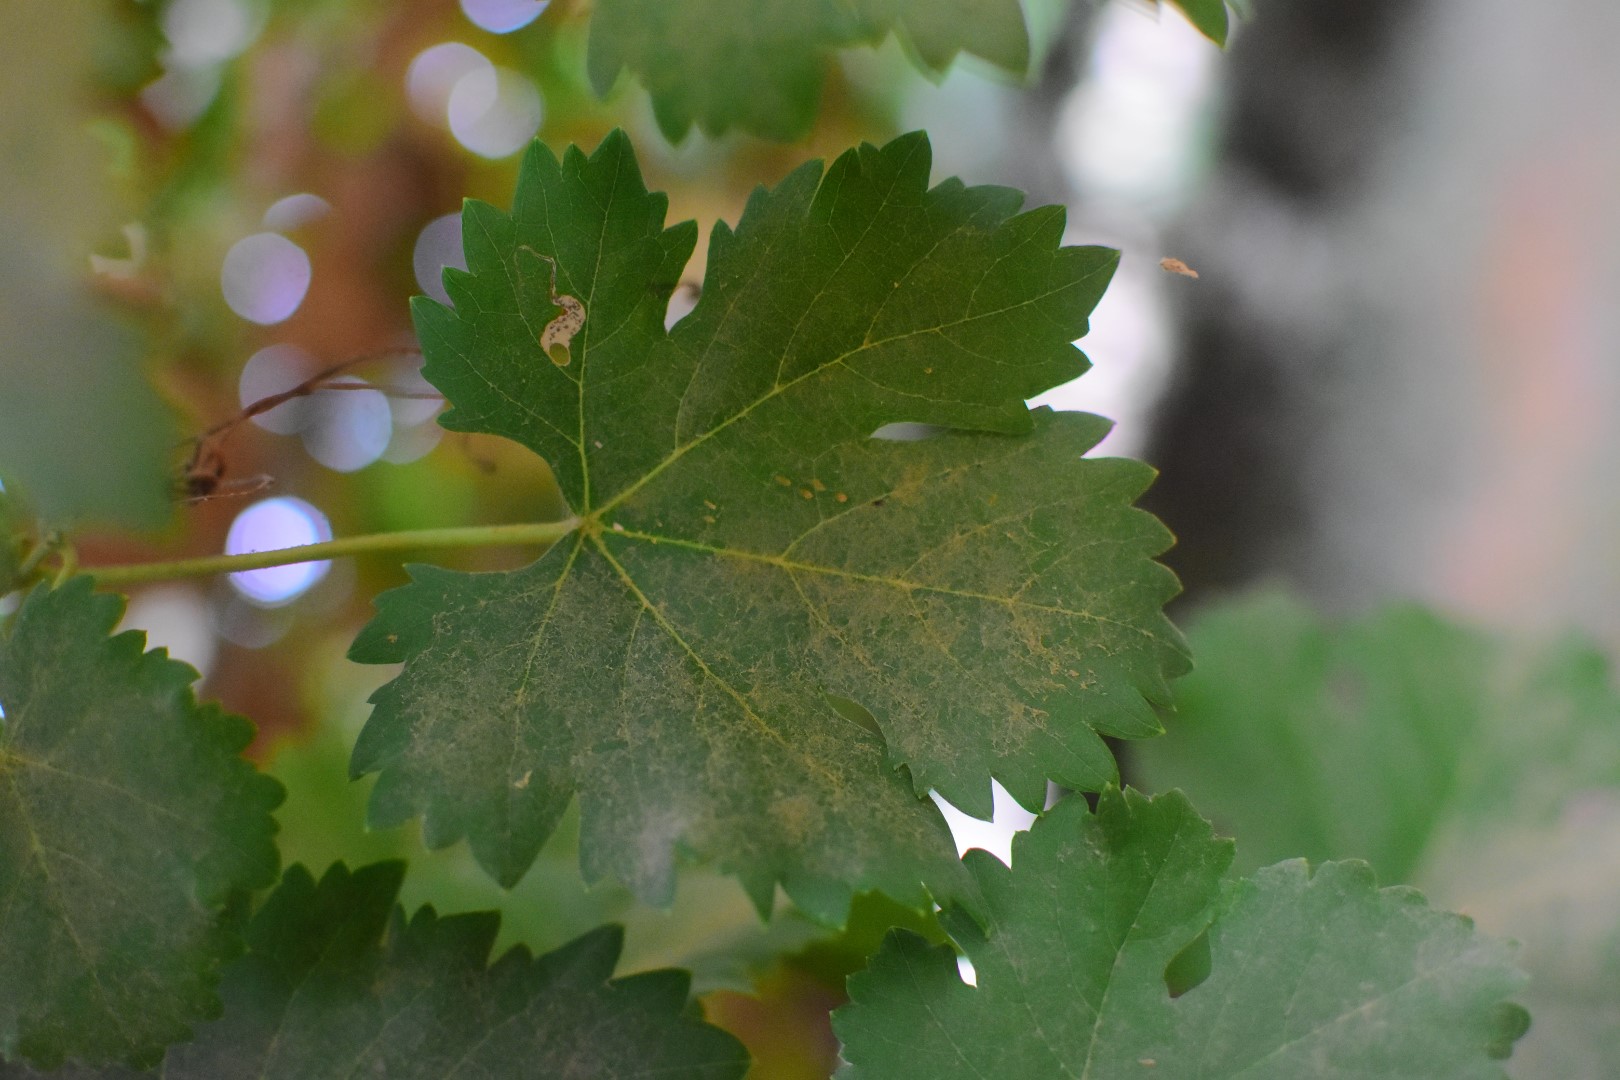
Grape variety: Aswud Balad